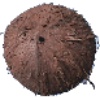
Label: cocos